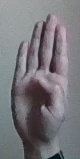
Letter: kaaf